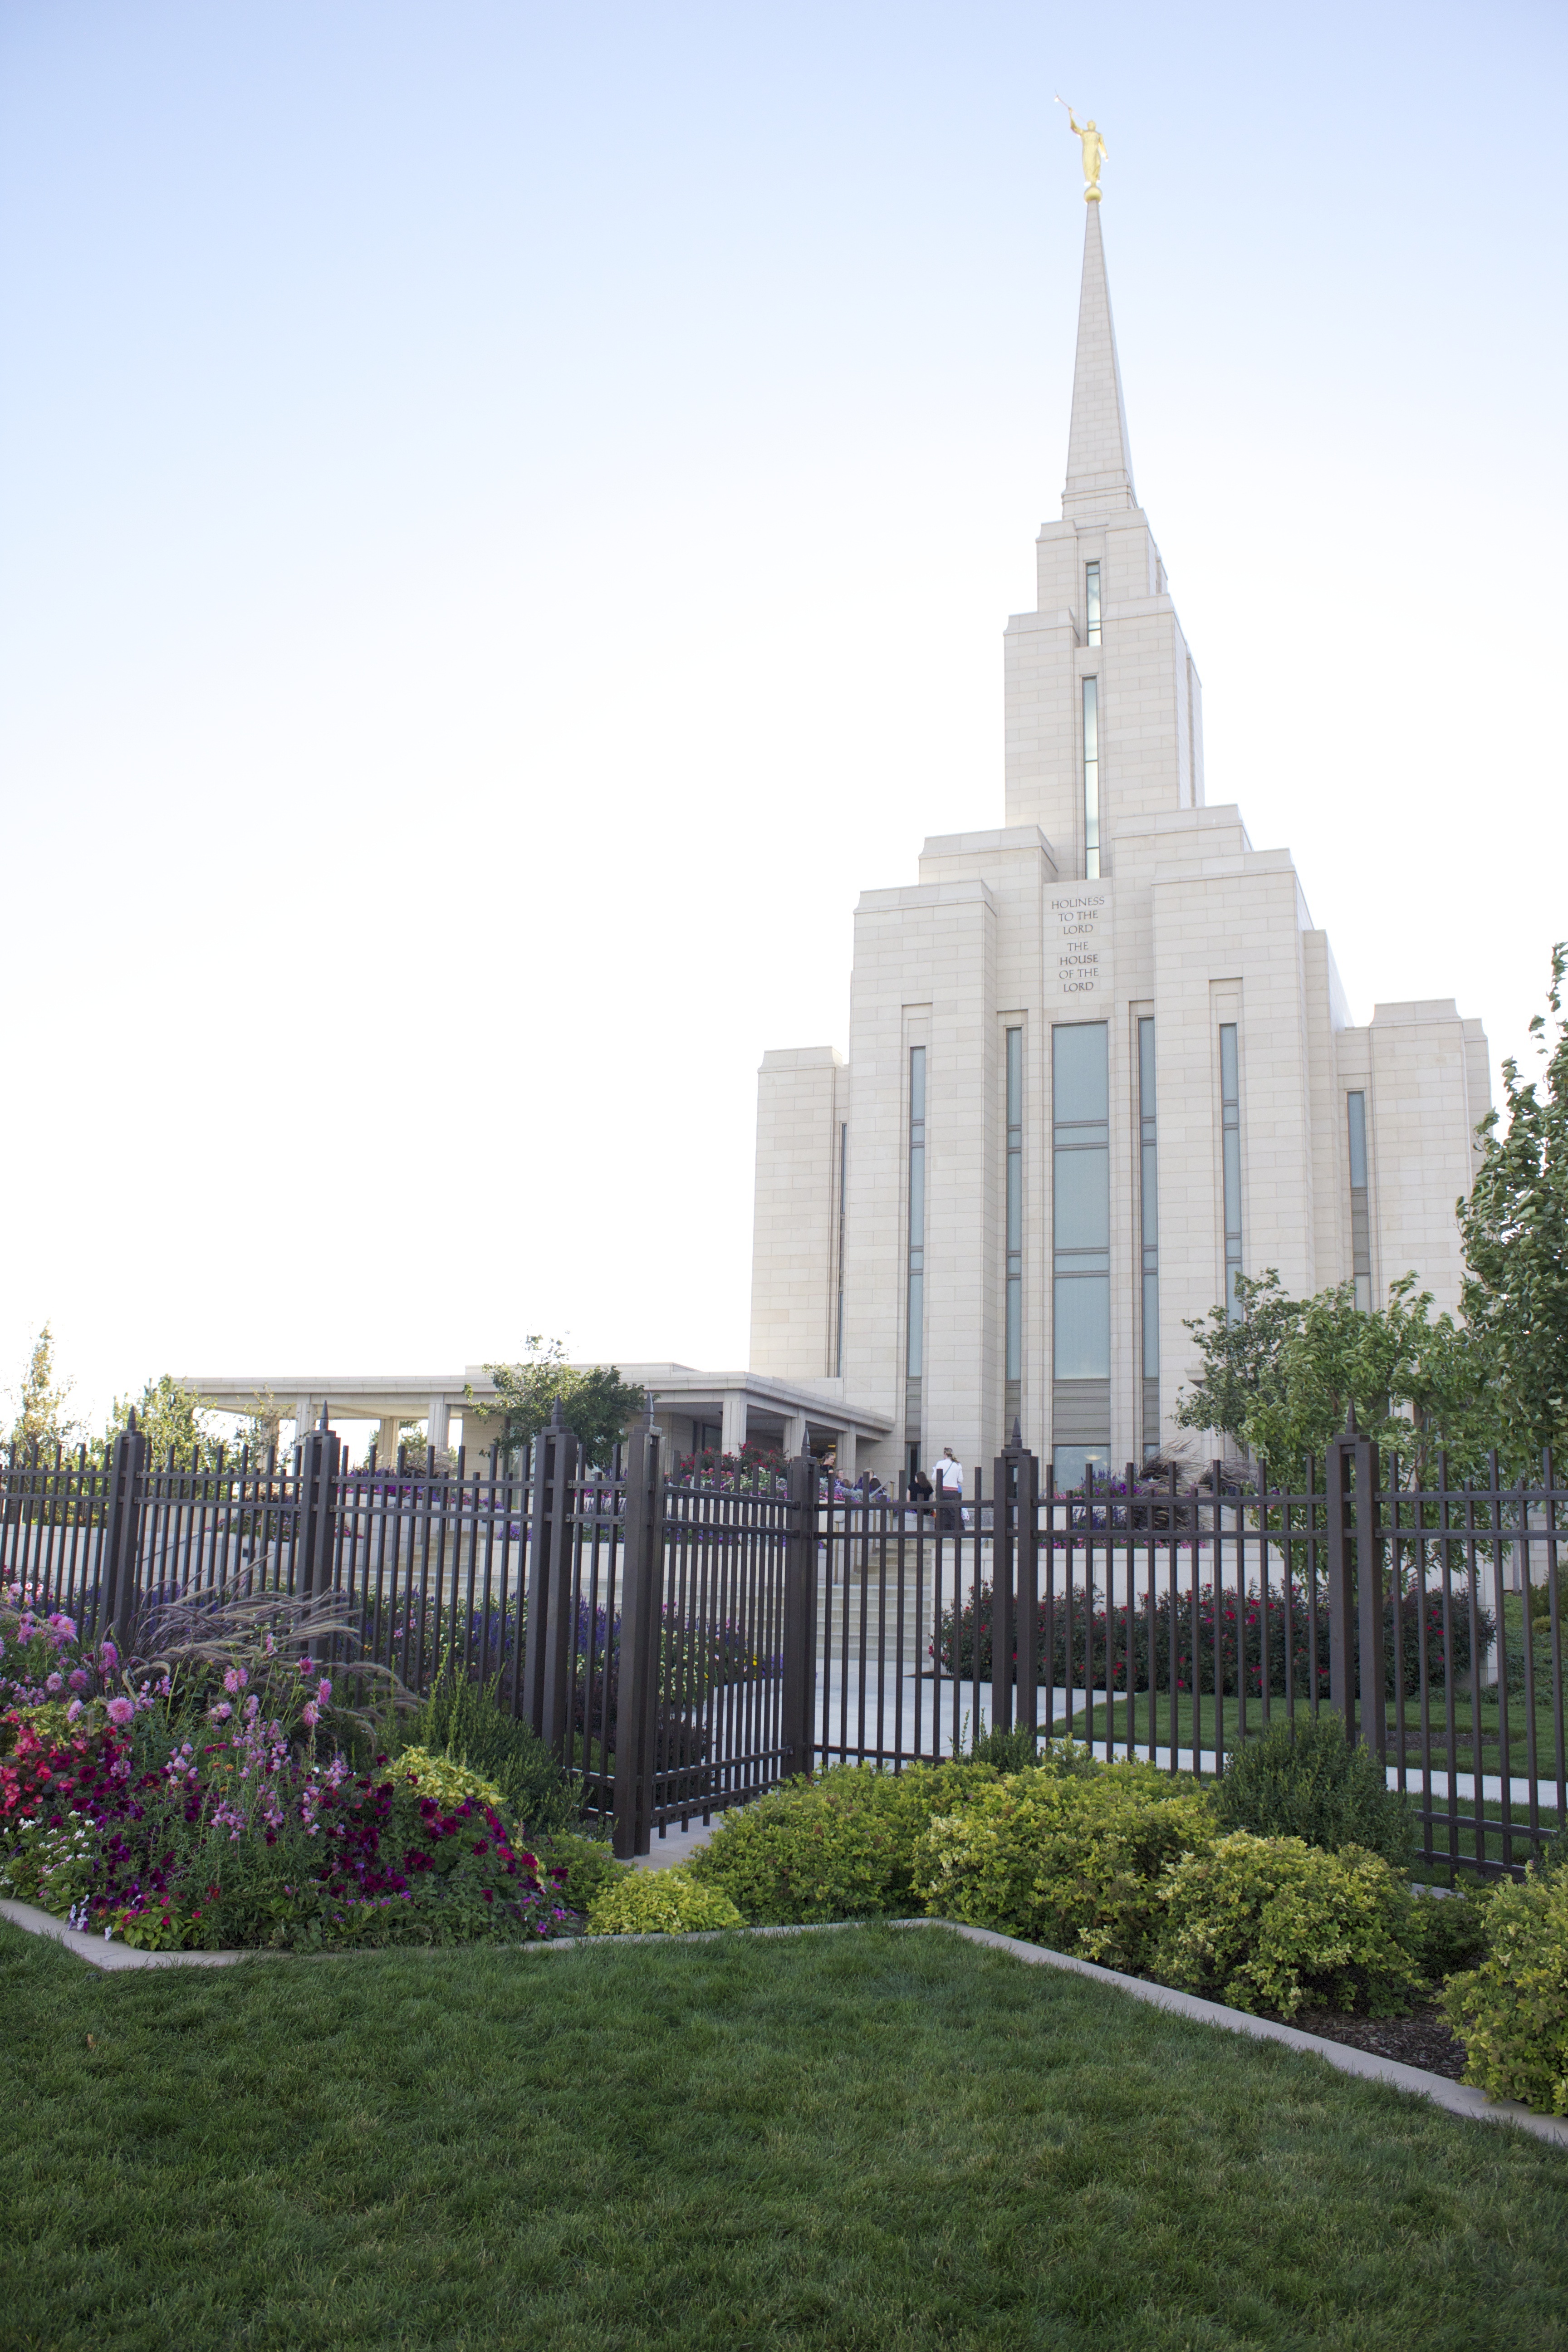
white, skyline, building, religion, landmark, church, historic, place of worship, spiritual, christ, memorial, temple, steeple, utah, jesus, christianity, worship, estate, lds, mormon, mormonism